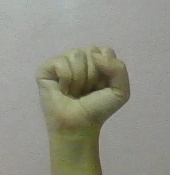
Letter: saad